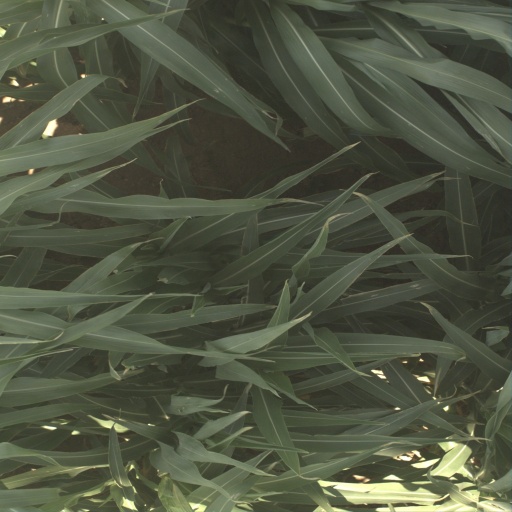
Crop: sorghum